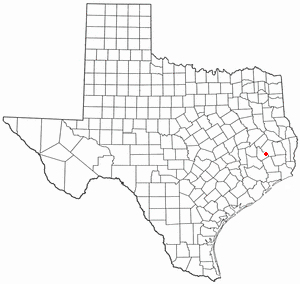
La ville de Goodrich est située dans le comté de Polk, dans l’État du Texas, aux États-Unis. Elle comptait 271 habitants lors du recensement de 2010.